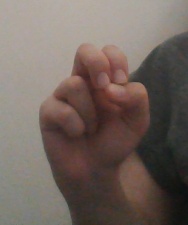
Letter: gaaf